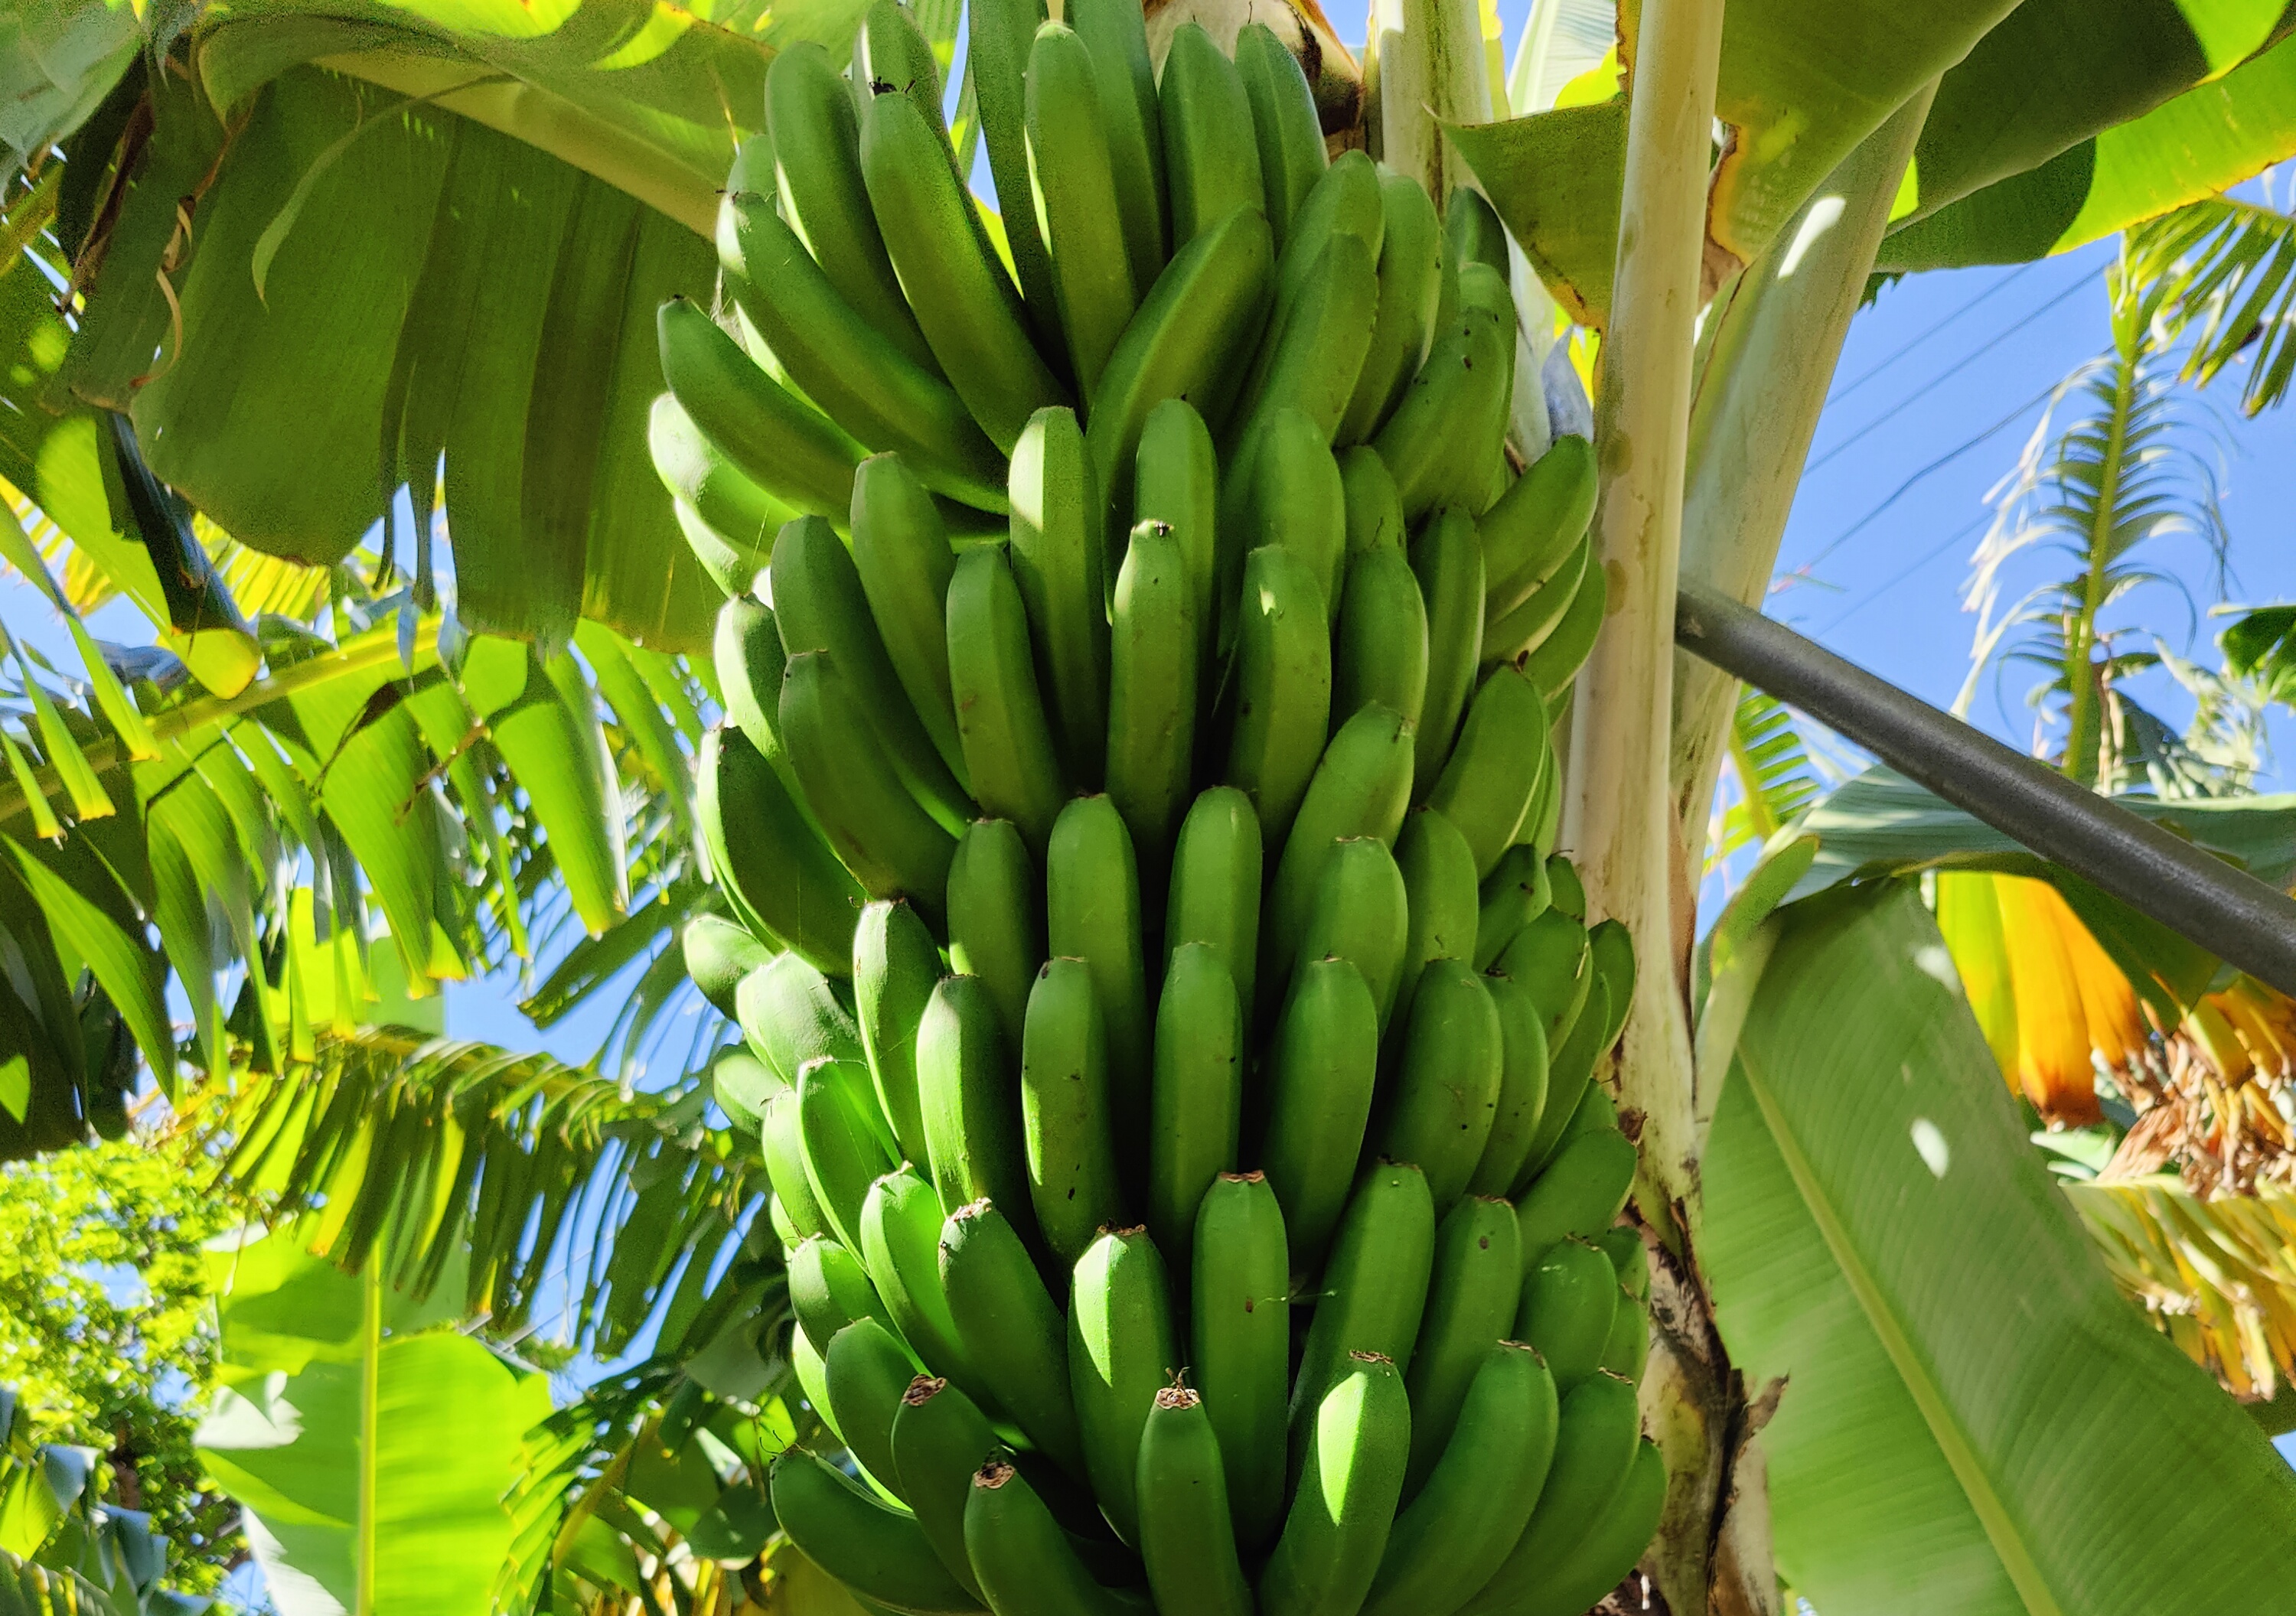
Label: Keep